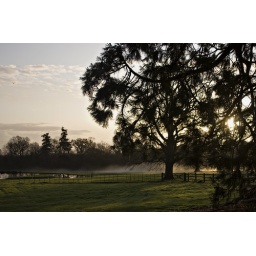
Sunrise over the trees and fields behind our new house